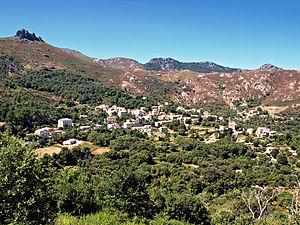
Feliceto est une commune française située dans la circonscription départementale de la Haute-Corse et le territoire de la collectivité de Corse. Le village appartient à la piève de Sant'Andréa, en Balagne.